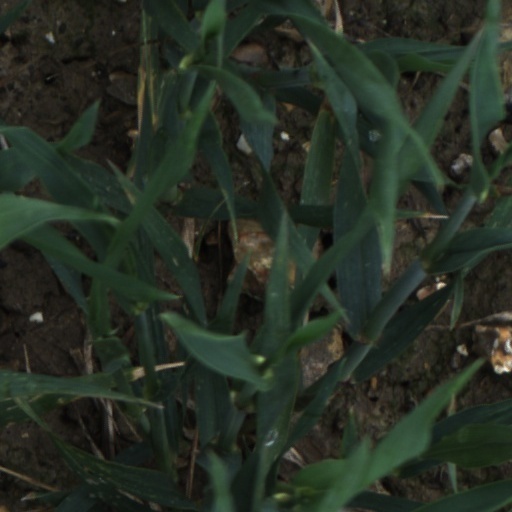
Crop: wheat